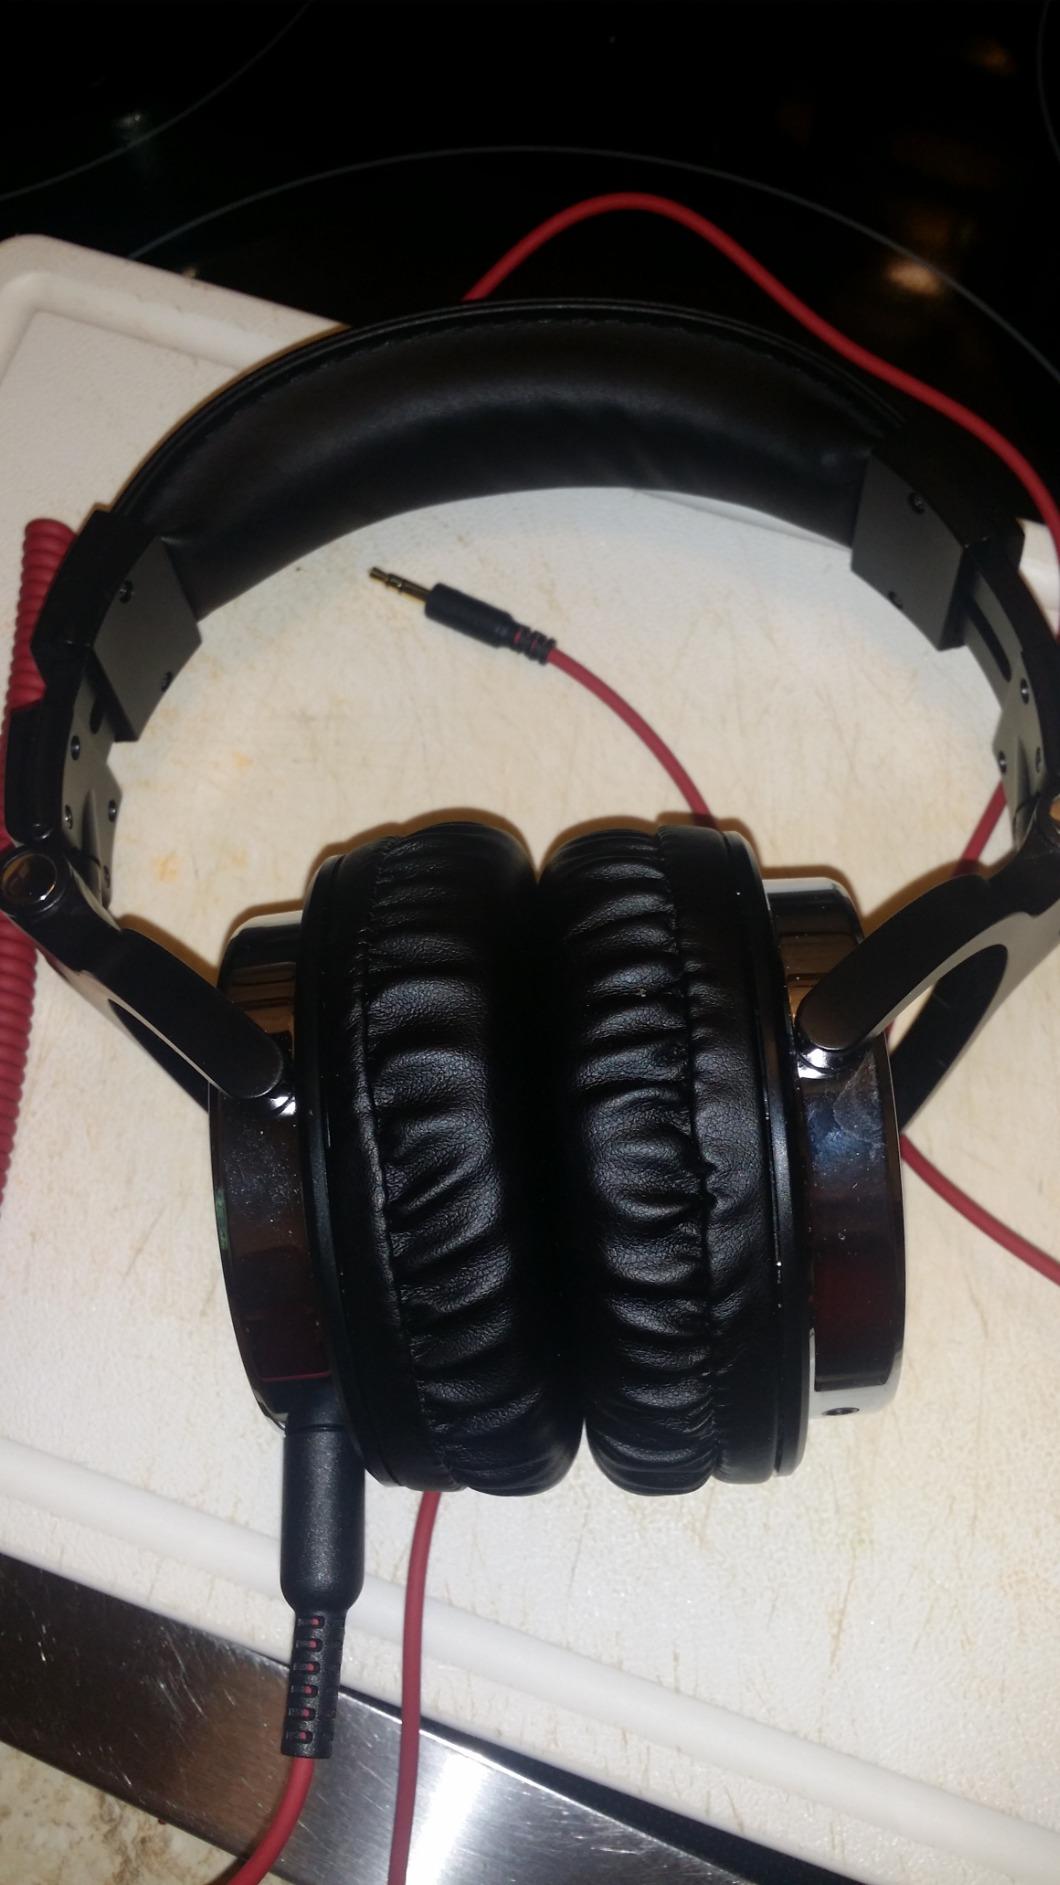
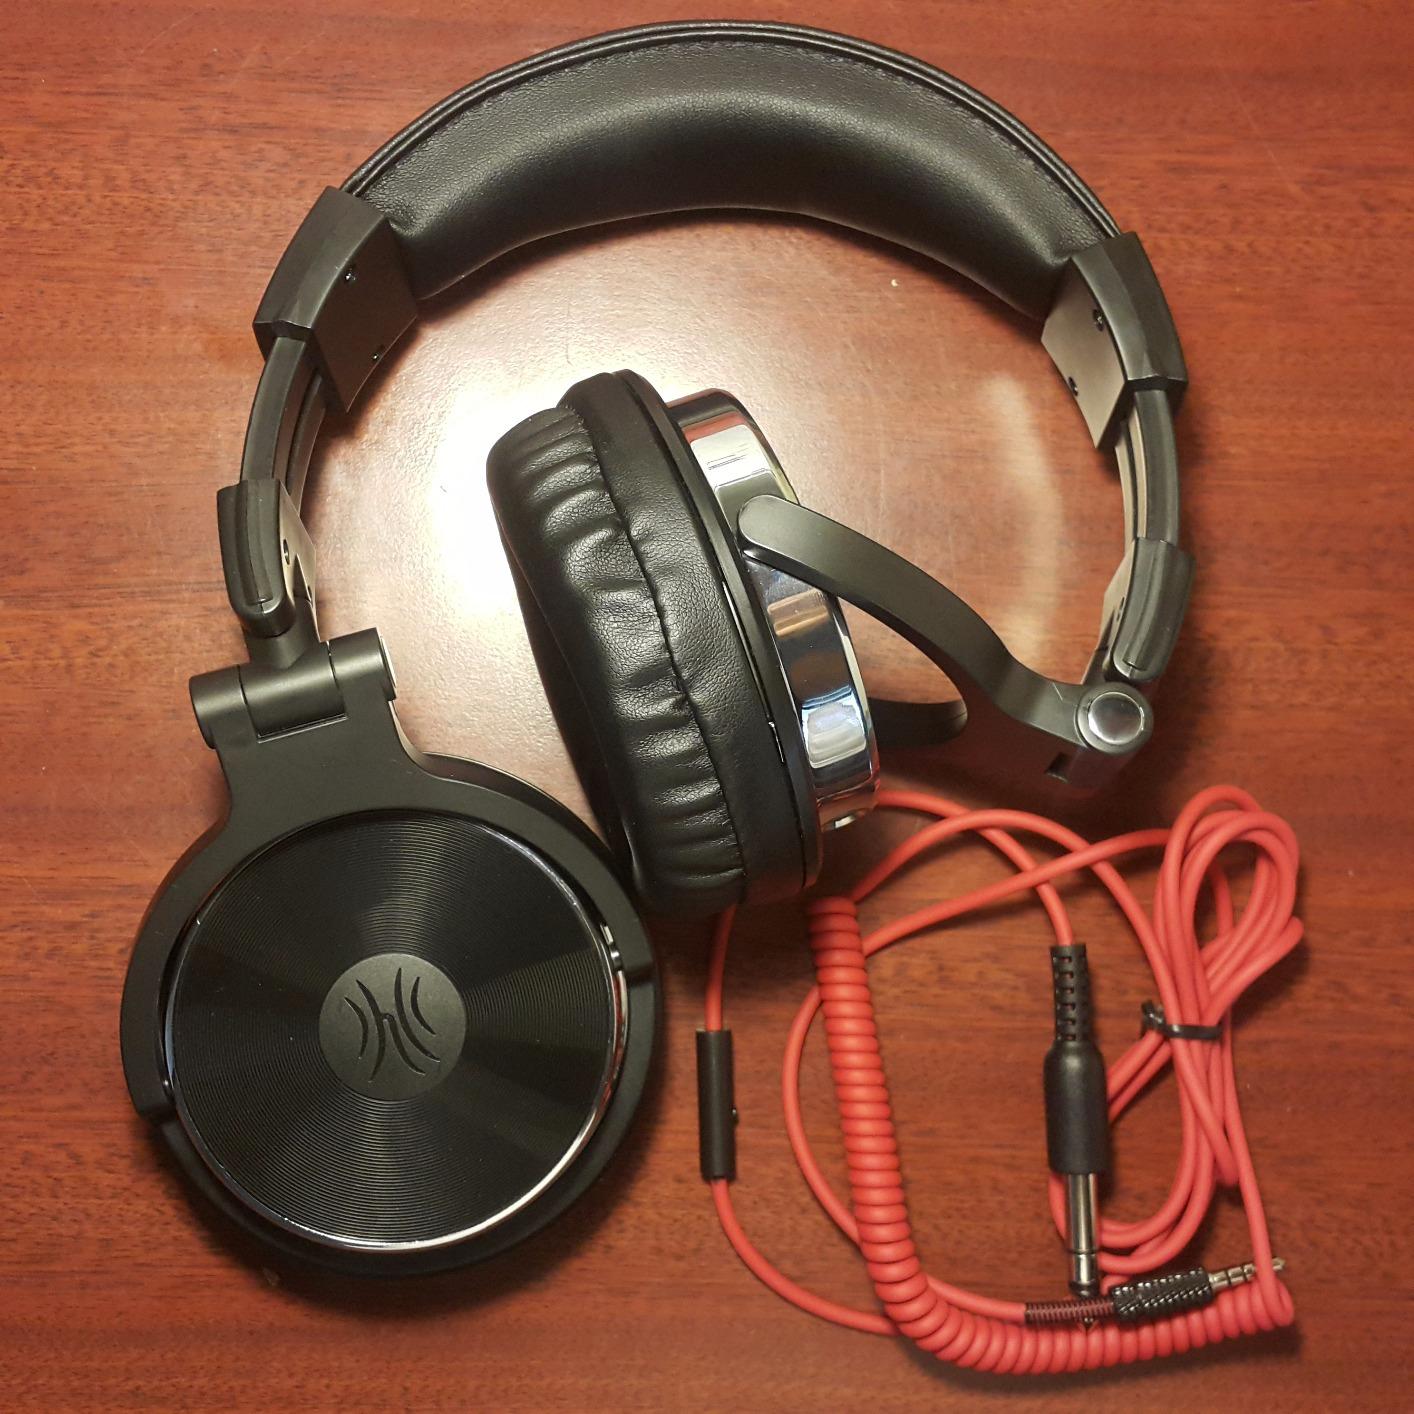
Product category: headphones
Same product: yes